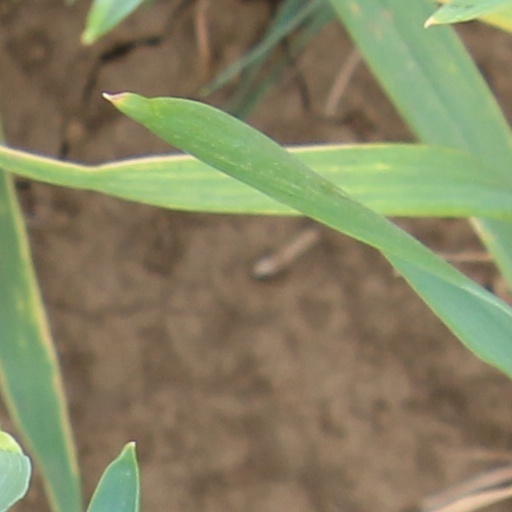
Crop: wheat